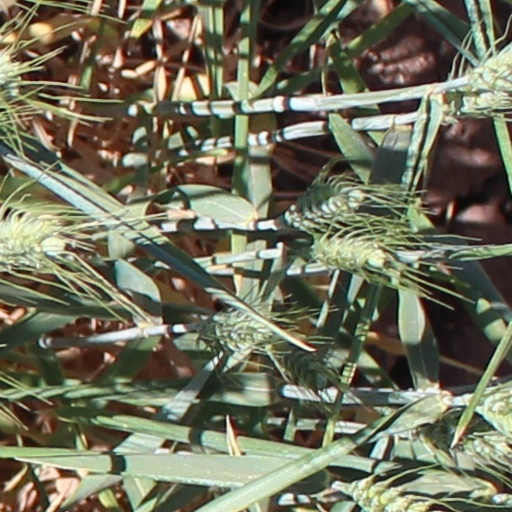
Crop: wheat